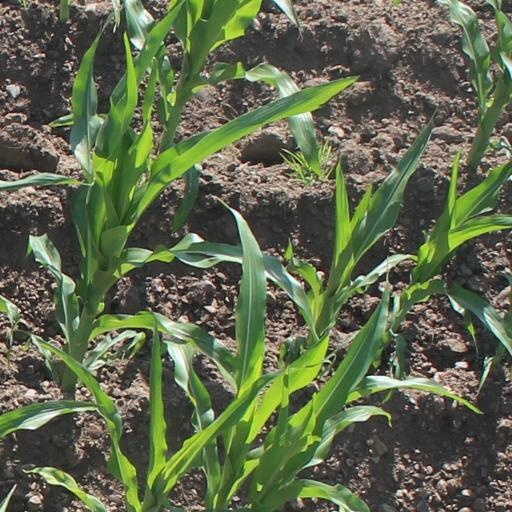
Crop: maize; corn